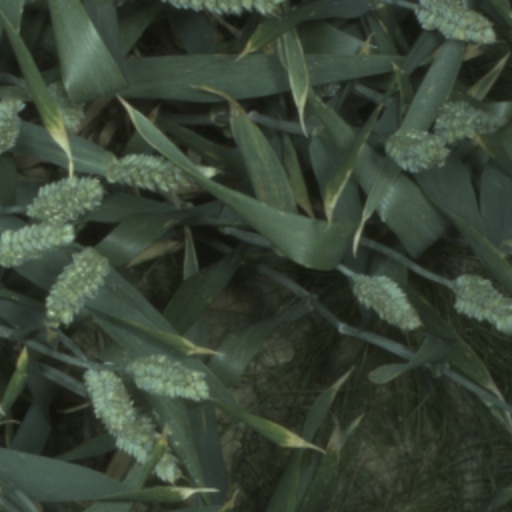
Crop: wheat